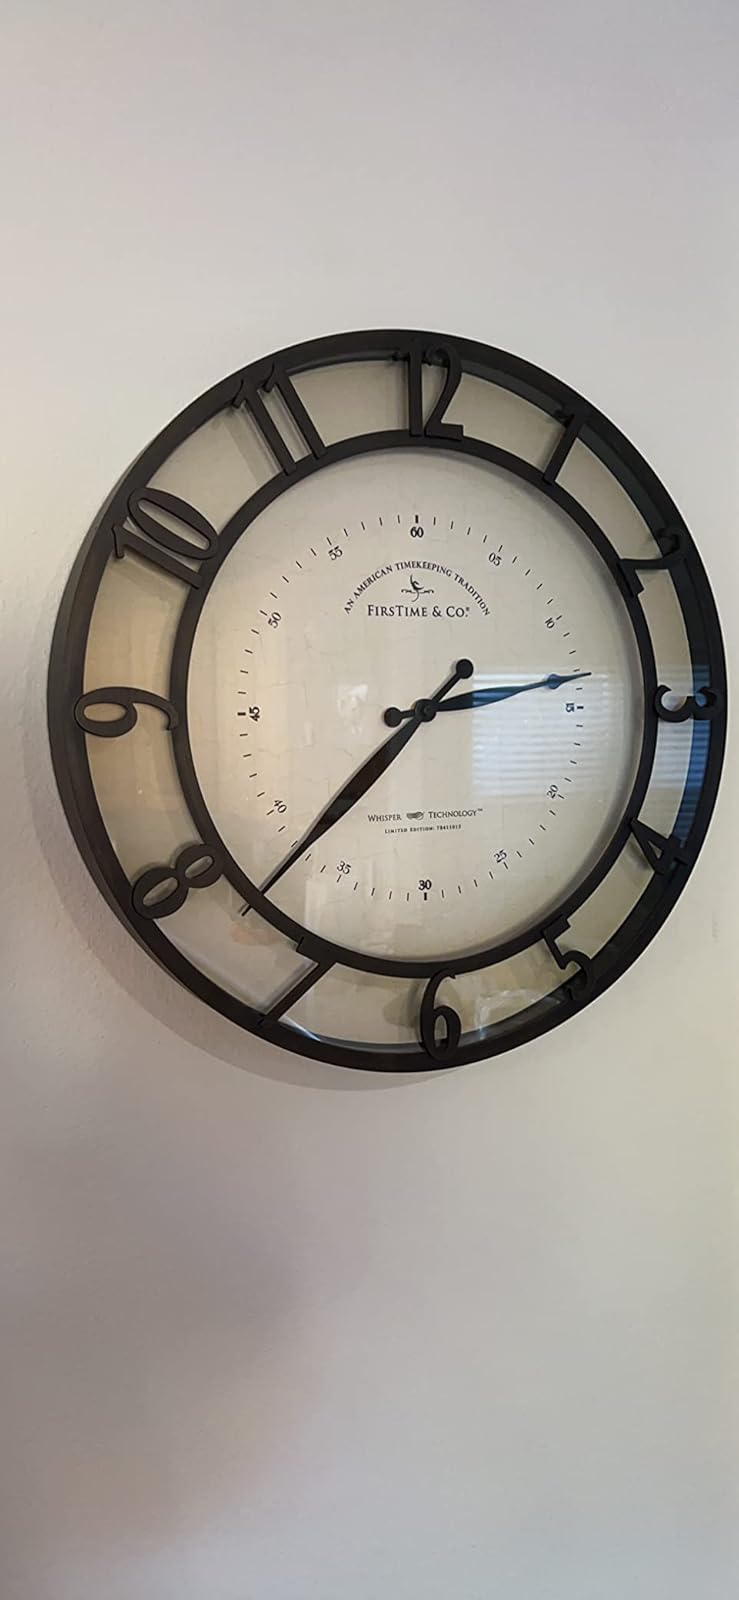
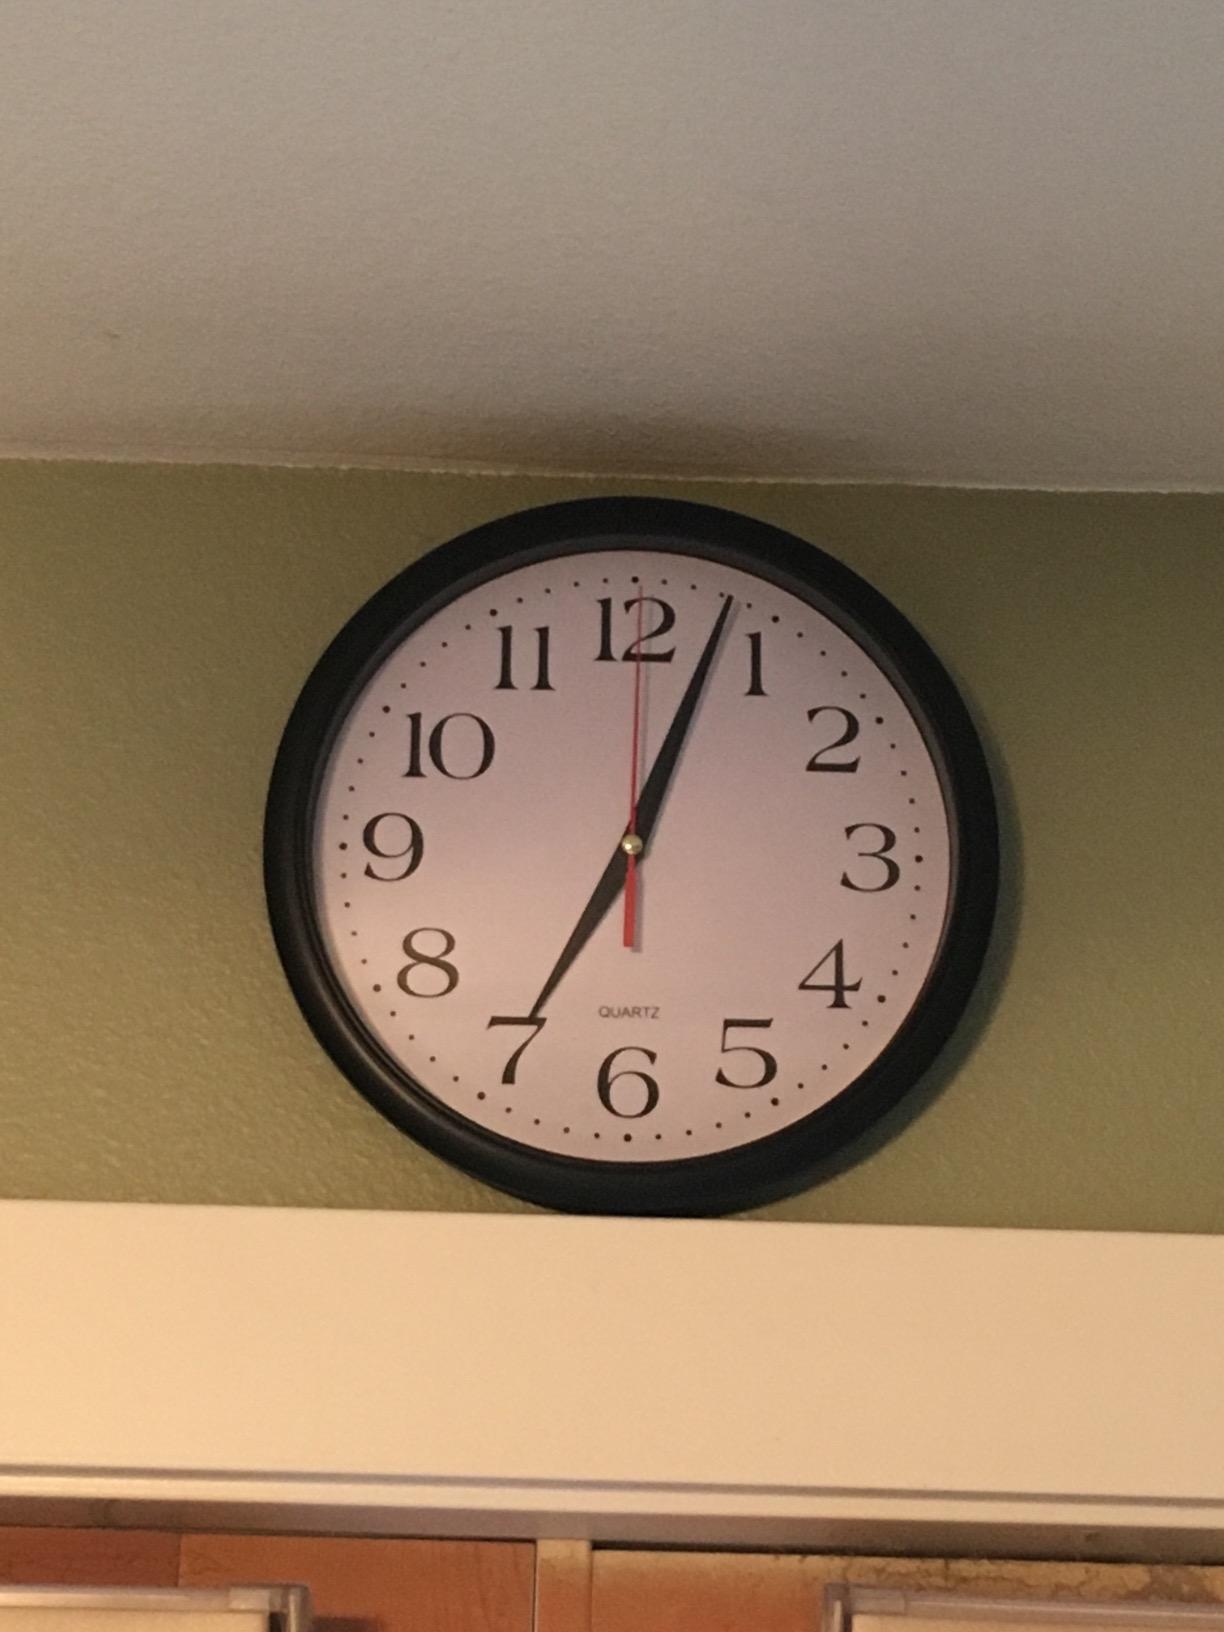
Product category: clock
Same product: no